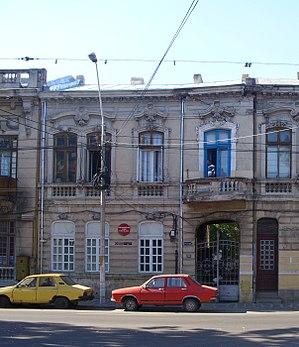
Maison Tane-Babeș - Brăila This is a photo of a historic monument in județul Brăila, classified with number BR-II-m-B-02091